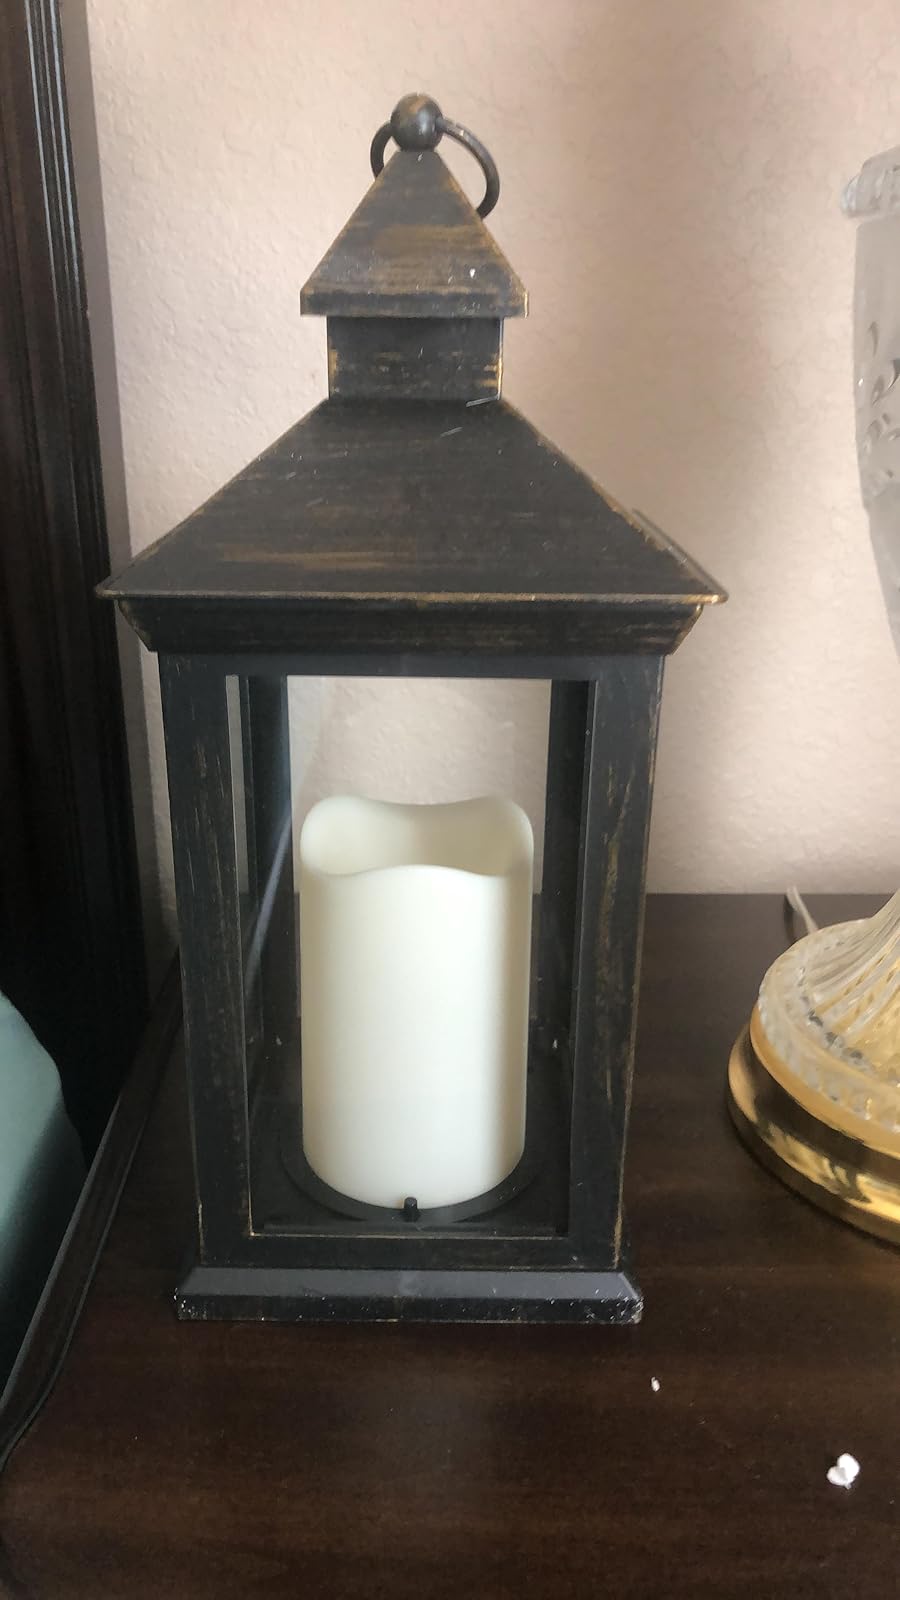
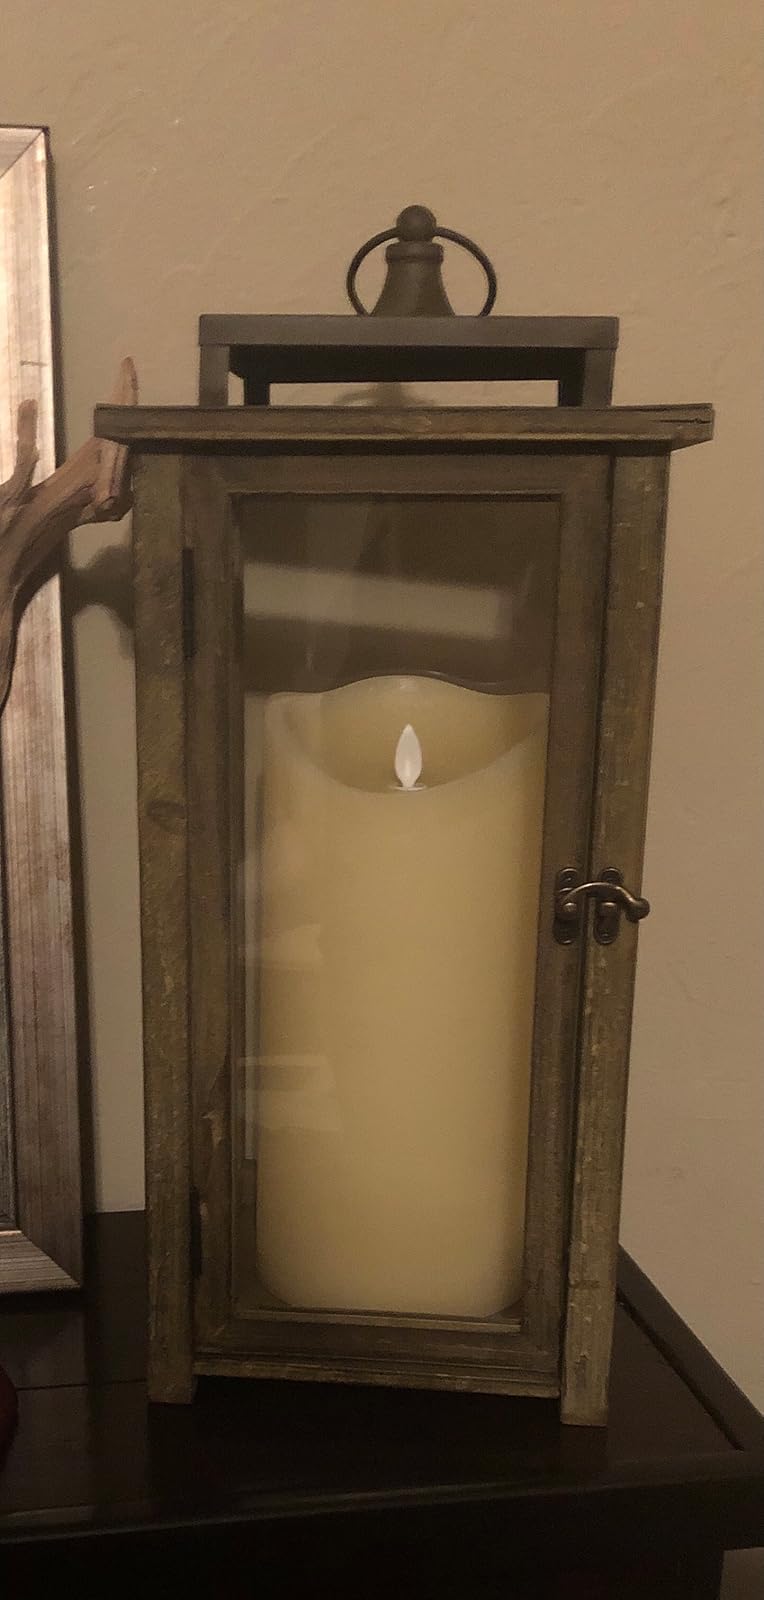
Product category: lantern
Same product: no